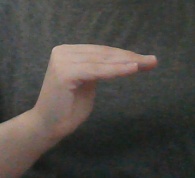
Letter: haa